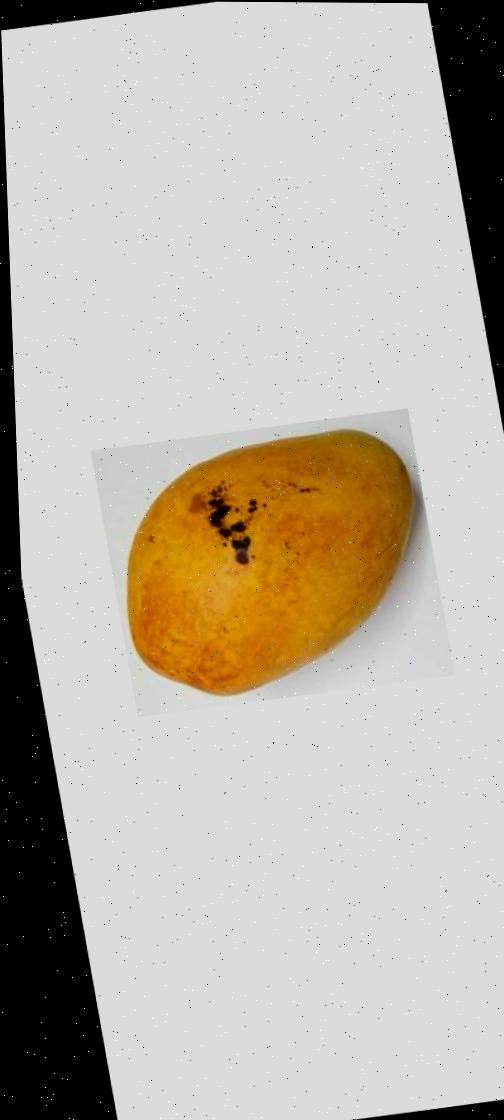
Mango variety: Bari-11